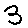
Label: 3